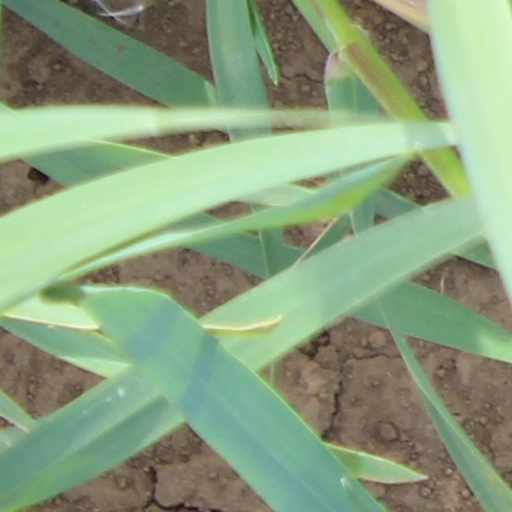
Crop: wheat